Peter van Ooijen

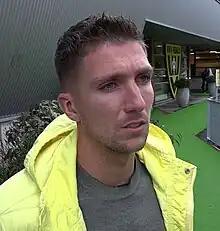
Van Ooijen in 2019

Petrus Antonius "Peter" van Ooijen (born 16 February 1992) is a Dutch professional footballer who plays as a midfielder.